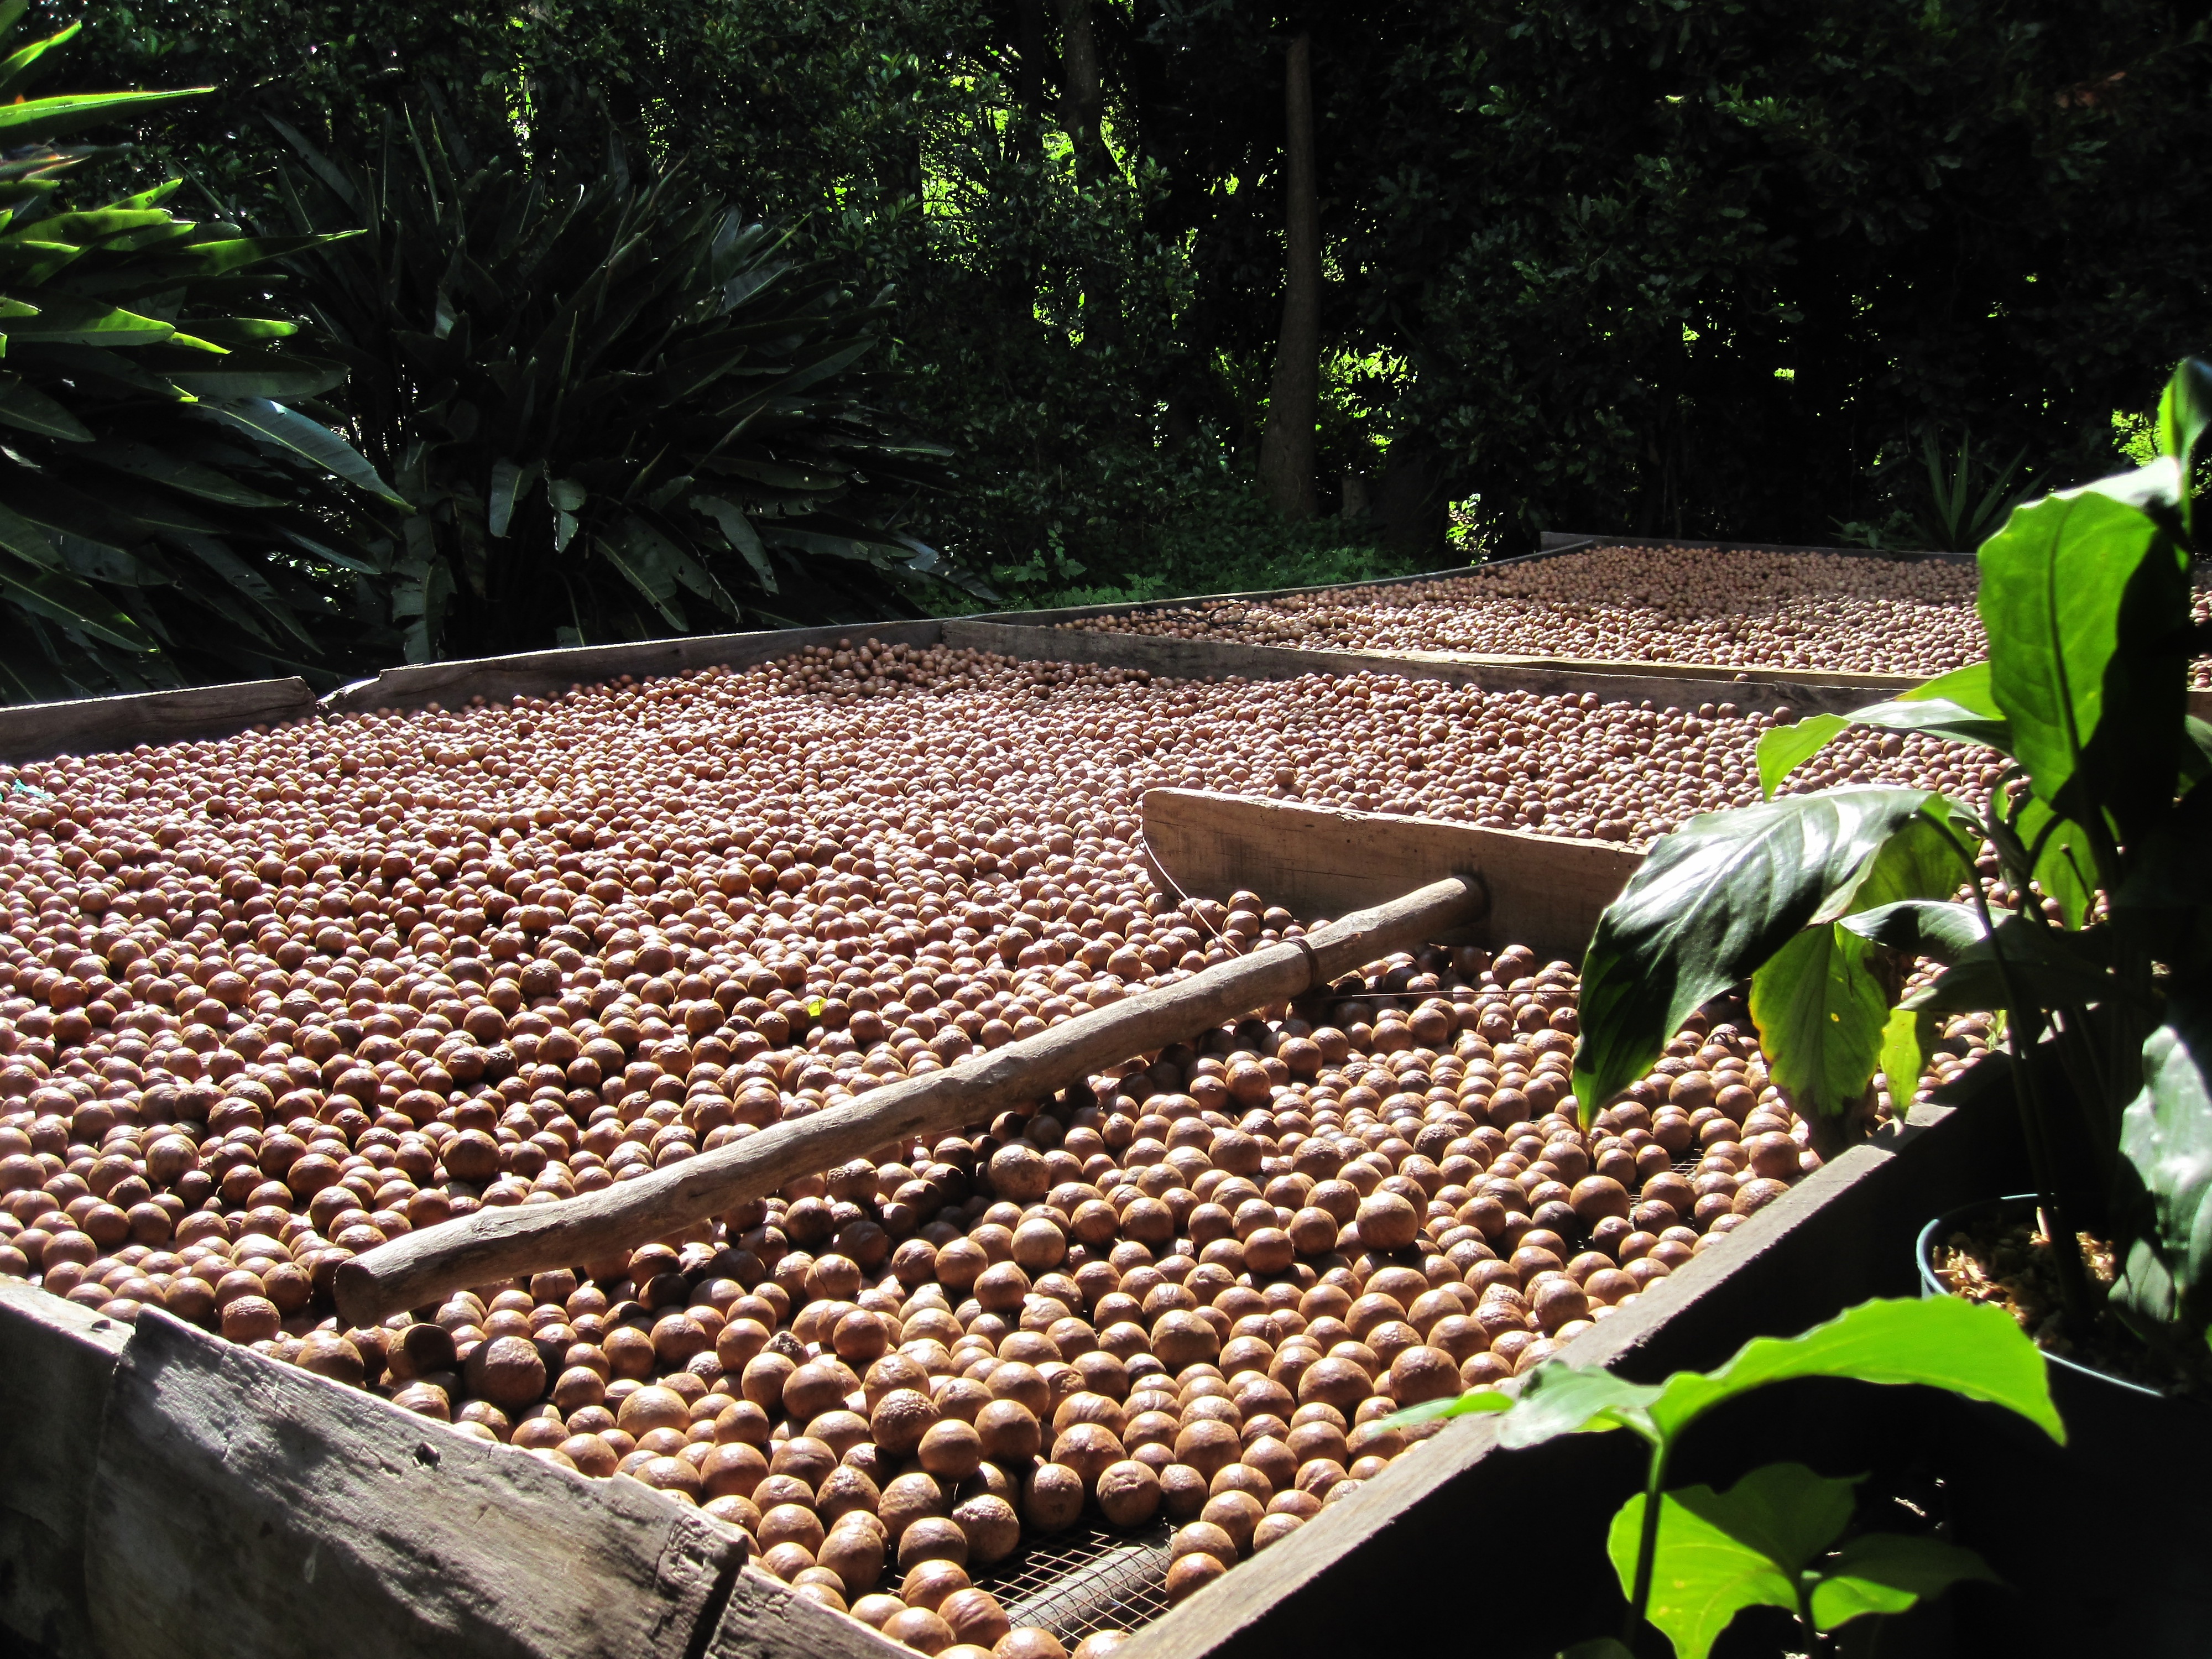
leaf, flower, food, harvest, jungle, produce, crop, backyard, soil, botany, agriculture, garden, drying, nuts, plantation, organic, macadamia nut